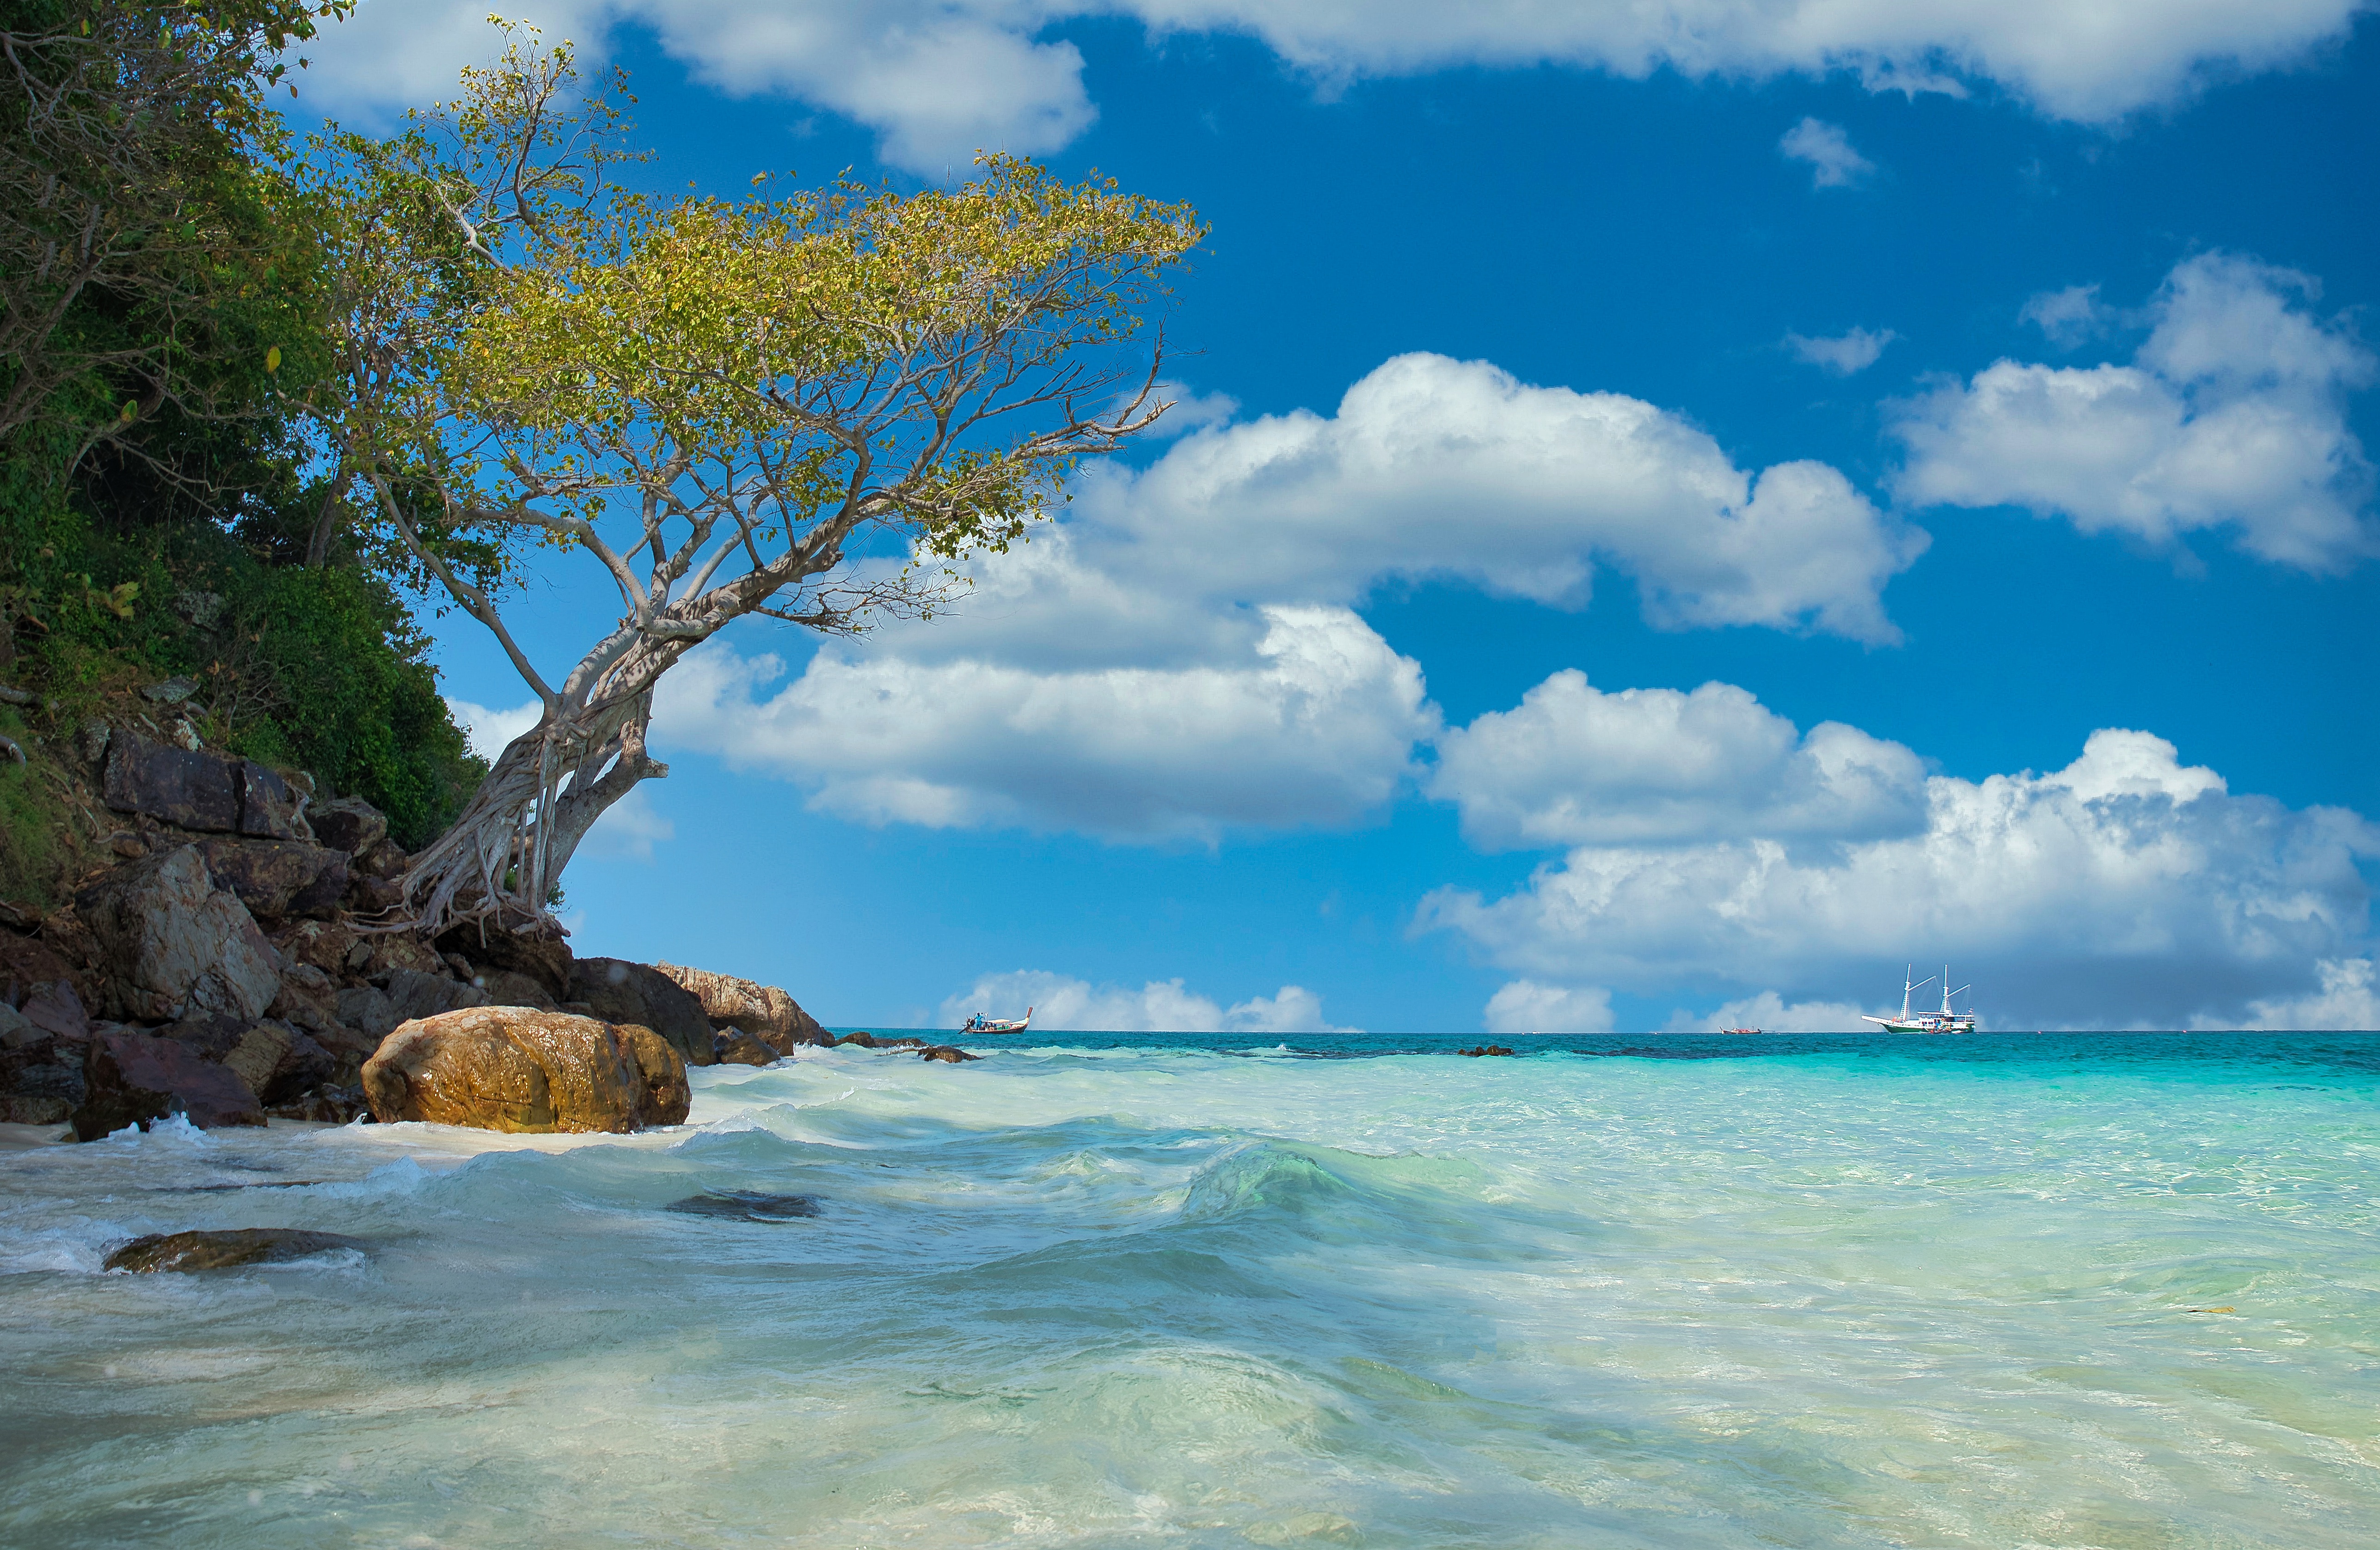
ocean, tree, nature, clouds, landscape, body of water, natural landscape, sky, sea, tropics, shore, coast, caribbean, coastal and oceanic landforms, daytime, beach, azure, turquoise, vacation, cloud, bay, summer, lagoon, calm, cumulus, island, islet, tourism, rock, bight, plant, wave, promontory, wallpaper, cove